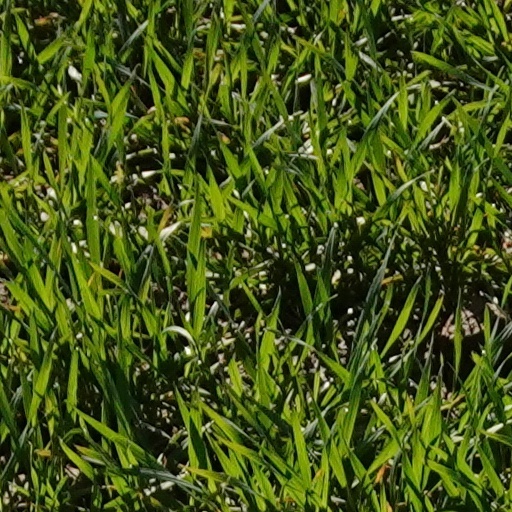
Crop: wheat